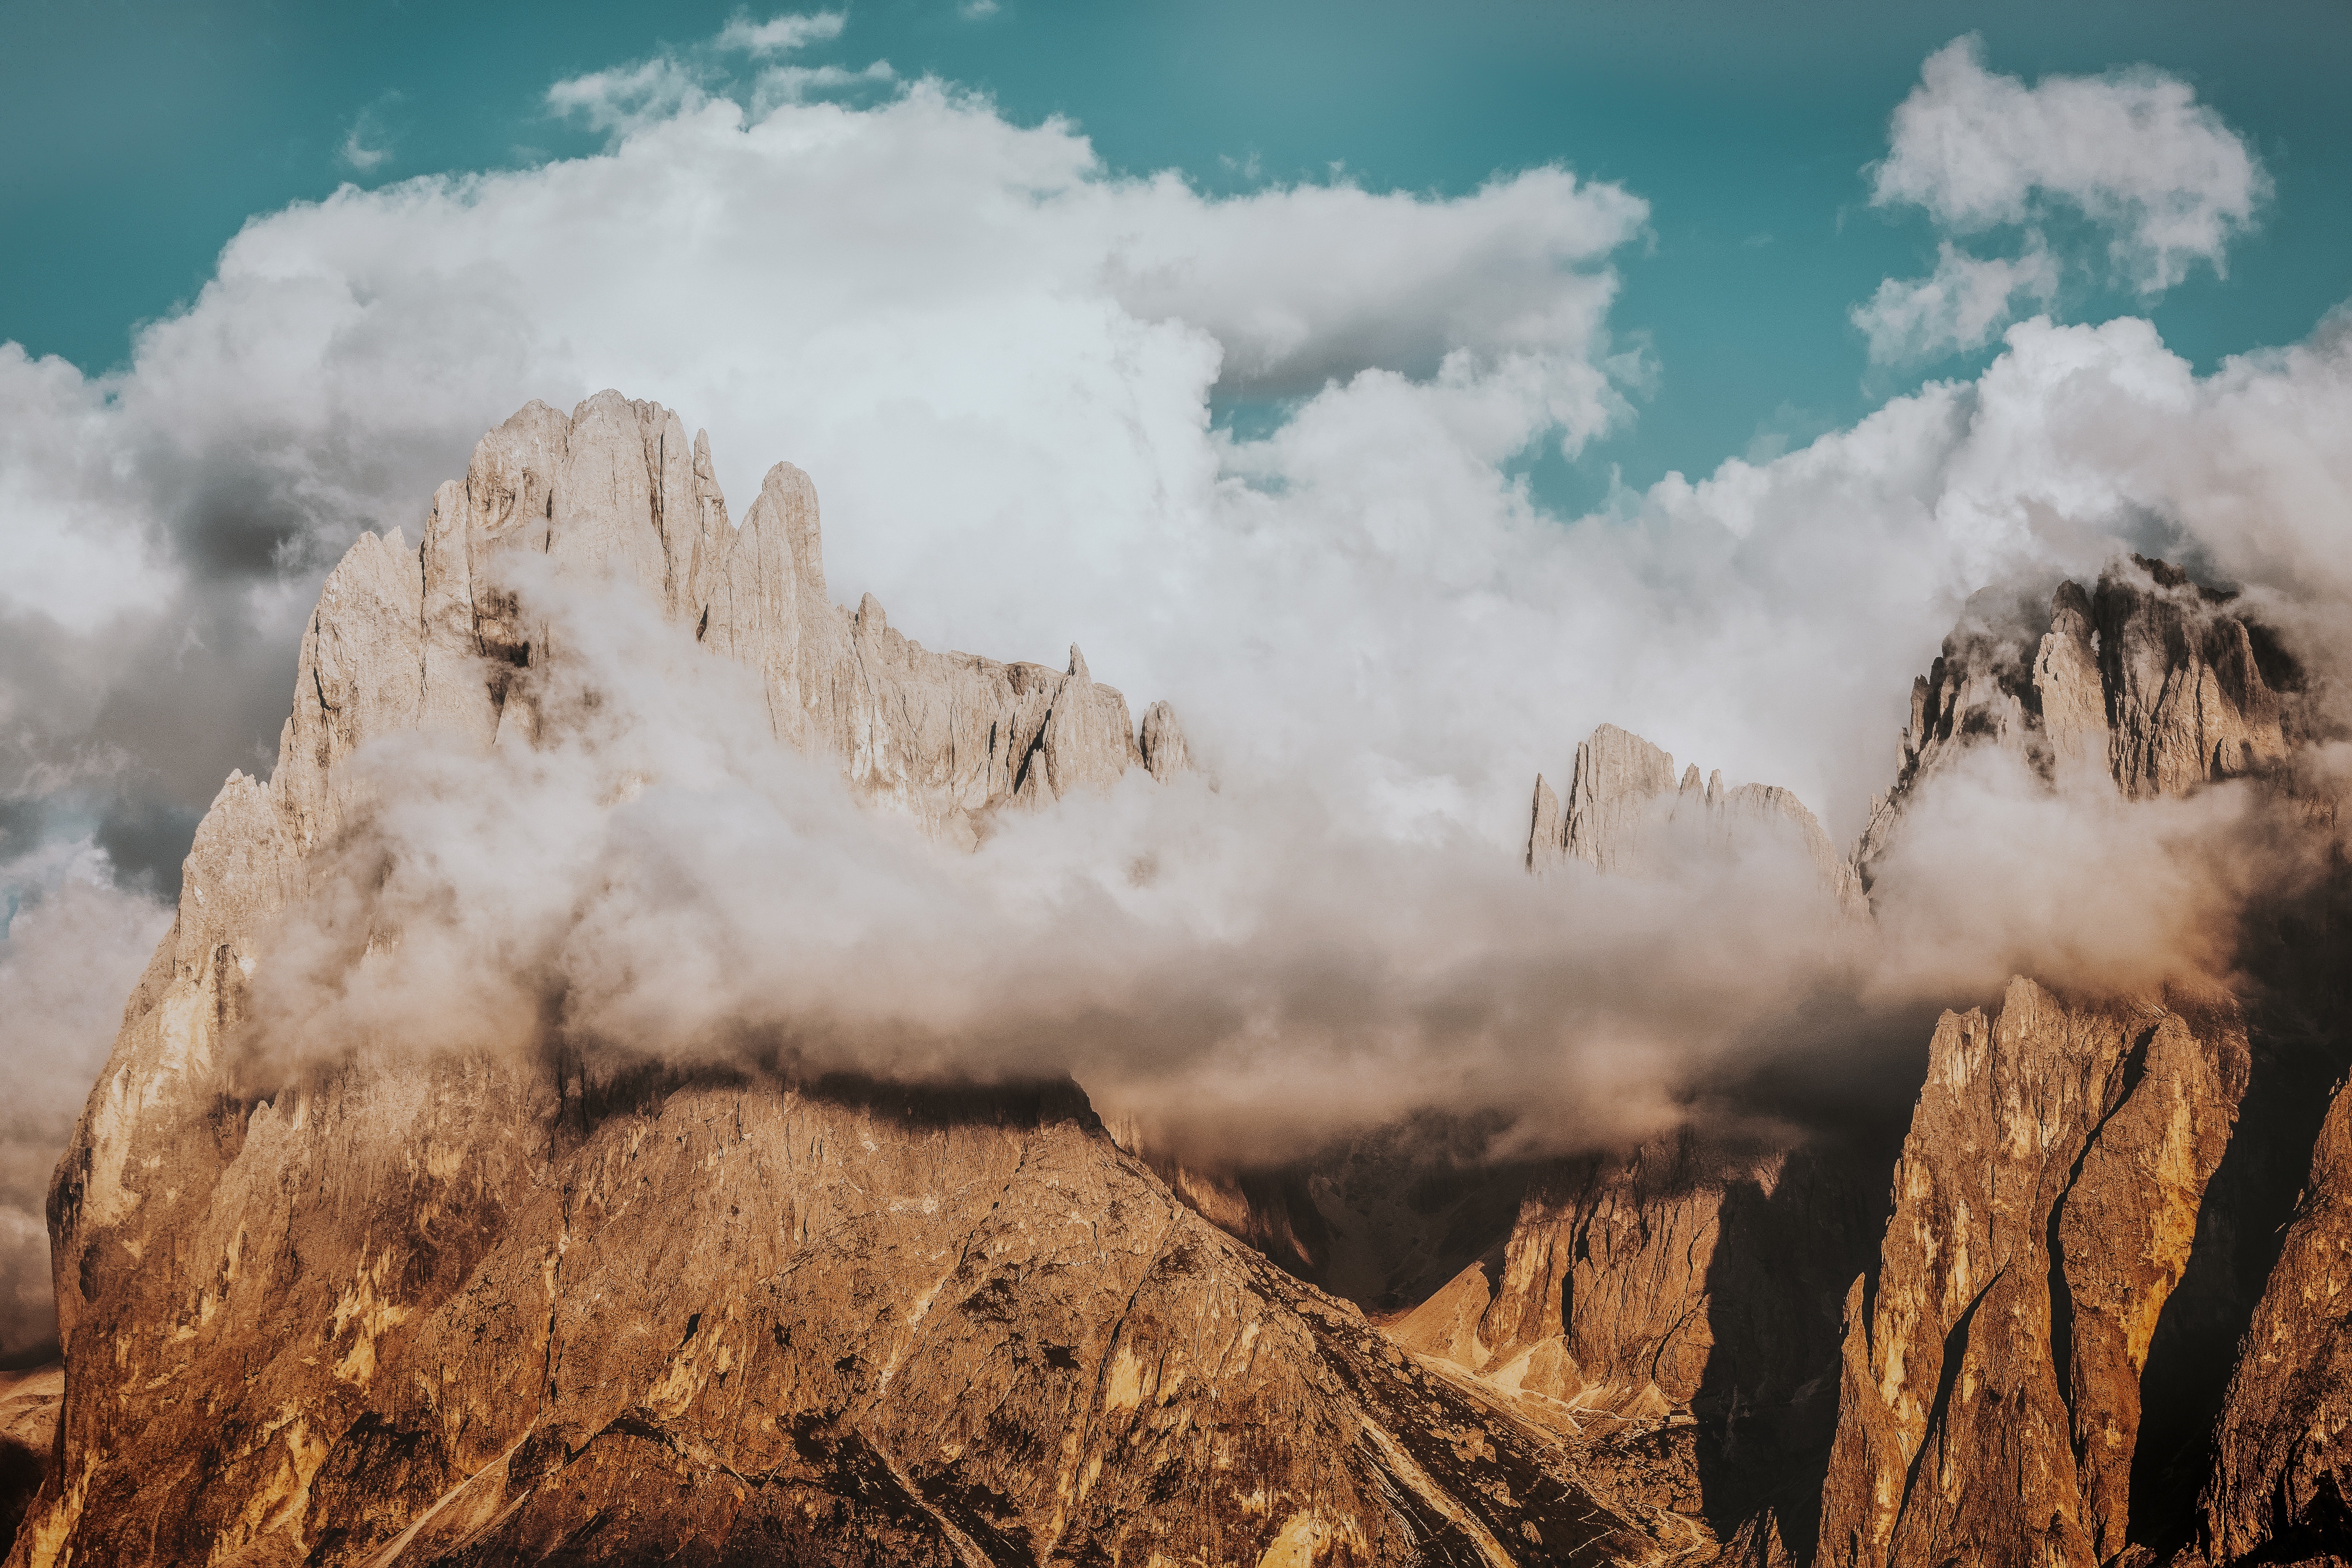
sky, cloud, cumulus, mountain, rock, geological phenomenon, meteorological phenomenon, mountain range, landscape, geology, formation, national park, badlands, hill